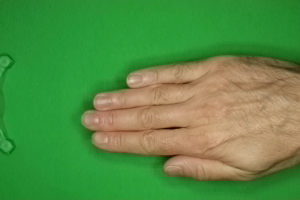
Label: paper